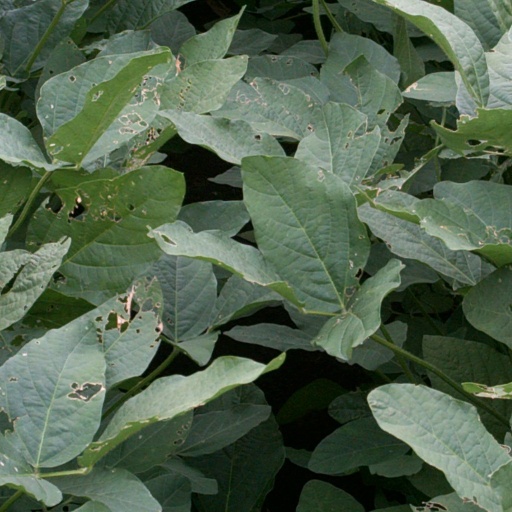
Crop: soybean